Arthropod

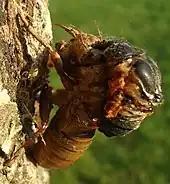
A cicada climbing out of its exuviae while attached to tree

The exoskeleton cannot stretch and thus restricts growth. Arthropods, therefore, replace their exoskeletons by undergoing ecdysis (moulting), or shedding the old exoskeleton, the exuviae, after growing a new one that is not yet hardened. Moulting cycles run nearly continuously until an arthropod reaches full size. The developmental stages between each moult (ecdysis) until sexual maturity is reached is called an instar. Differences between instars can often be seen in altered body proportions, colors, patterns, changes in the number of body segments or head width. After moulting, i.e. shedding their exoskeleton, the juvenile arthropods continue in their life cycle until they either pupate or moult again.